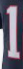
Number: 1